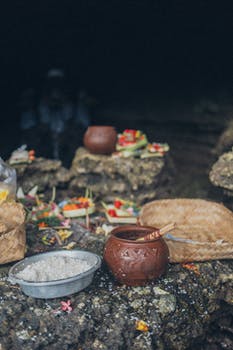
Label: No Watermark